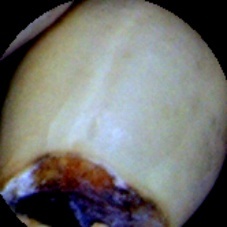
Label: Broken